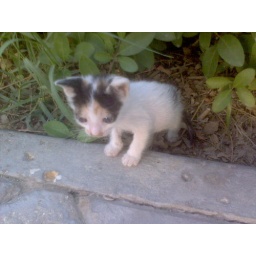
Found this kitten while walking in a garden with some friends. She looks lost.